Suzuki Advanced Cooling System

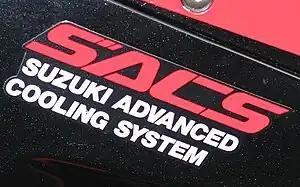
Suzuki Advanced Cooling System Badge from a 1991 GSX-R 1100

The SACS system uses high volumes of engine oil aimed at strategic points of the engine, like the top of the combustion chamber, which are not typically well served by air cooling alone. In order to provide enough oil for both cooling and lubrication, the system uses a double-chamber oil pump, using the high-pressure side for lubrication of the parts (crankshaft, connecting rods, valvetrain), while the low-pressure, high-volume side provides oil to the cooling and filtering circuit. The oil removes heat from hot engine parts through direct contact, is pumped away and subsequently routed through the oil filter, followed by routing through an oil cooler before being returned to the main sump.